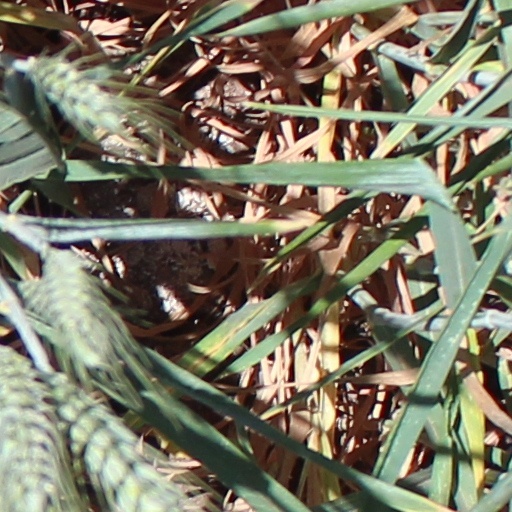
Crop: wheat